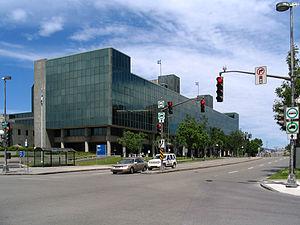
Le nouveau Palais de Justice de Québec, construit dans les années 1980 à la limite du quartier Saint-Roch, dans l'arrondissement La Cité-Limoilou.
Le système judiciaire du Québec est l'organisation des tribunaux au Québec. Il est structuré comme une pyramide où trône au sommet, la Cour d'appel du Québec puis la Cour suprême du Canada.
Le palais de justice de Québec est l'immeuble dans lequel siège les tribunaux suivants: